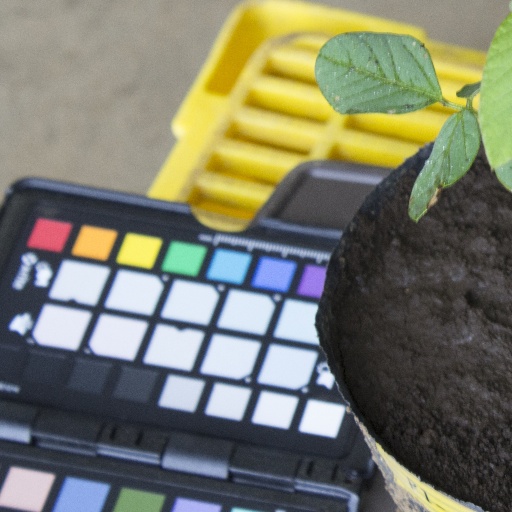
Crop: soybean